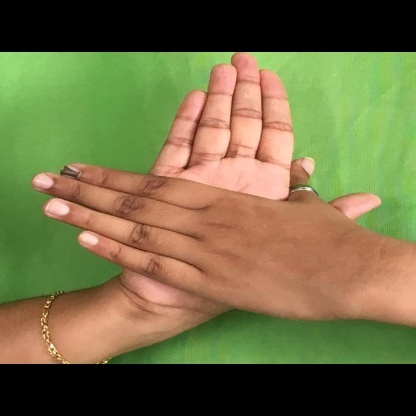
Mudra: Chakra